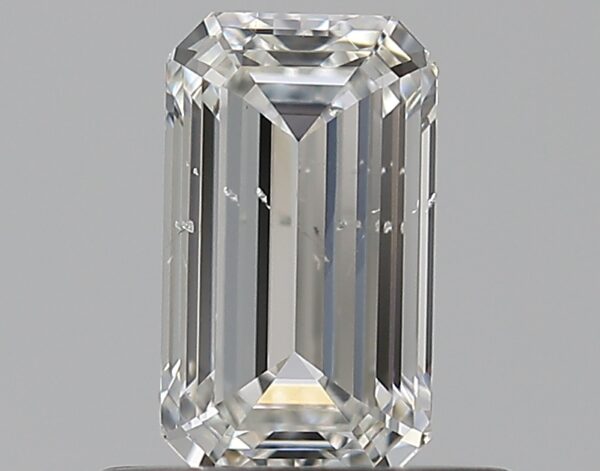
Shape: emerald
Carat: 0.52
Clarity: SI2
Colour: F
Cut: EX
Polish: EX
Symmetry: VG
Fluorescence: F
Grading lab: GIA
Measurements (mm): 6.03 x 3.48 x 2.38